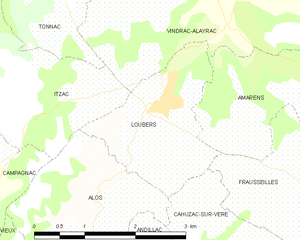
Carte des communes françaises Loubers
Loubers est une commune française située dans le département du Tarn, en région Occitanie.